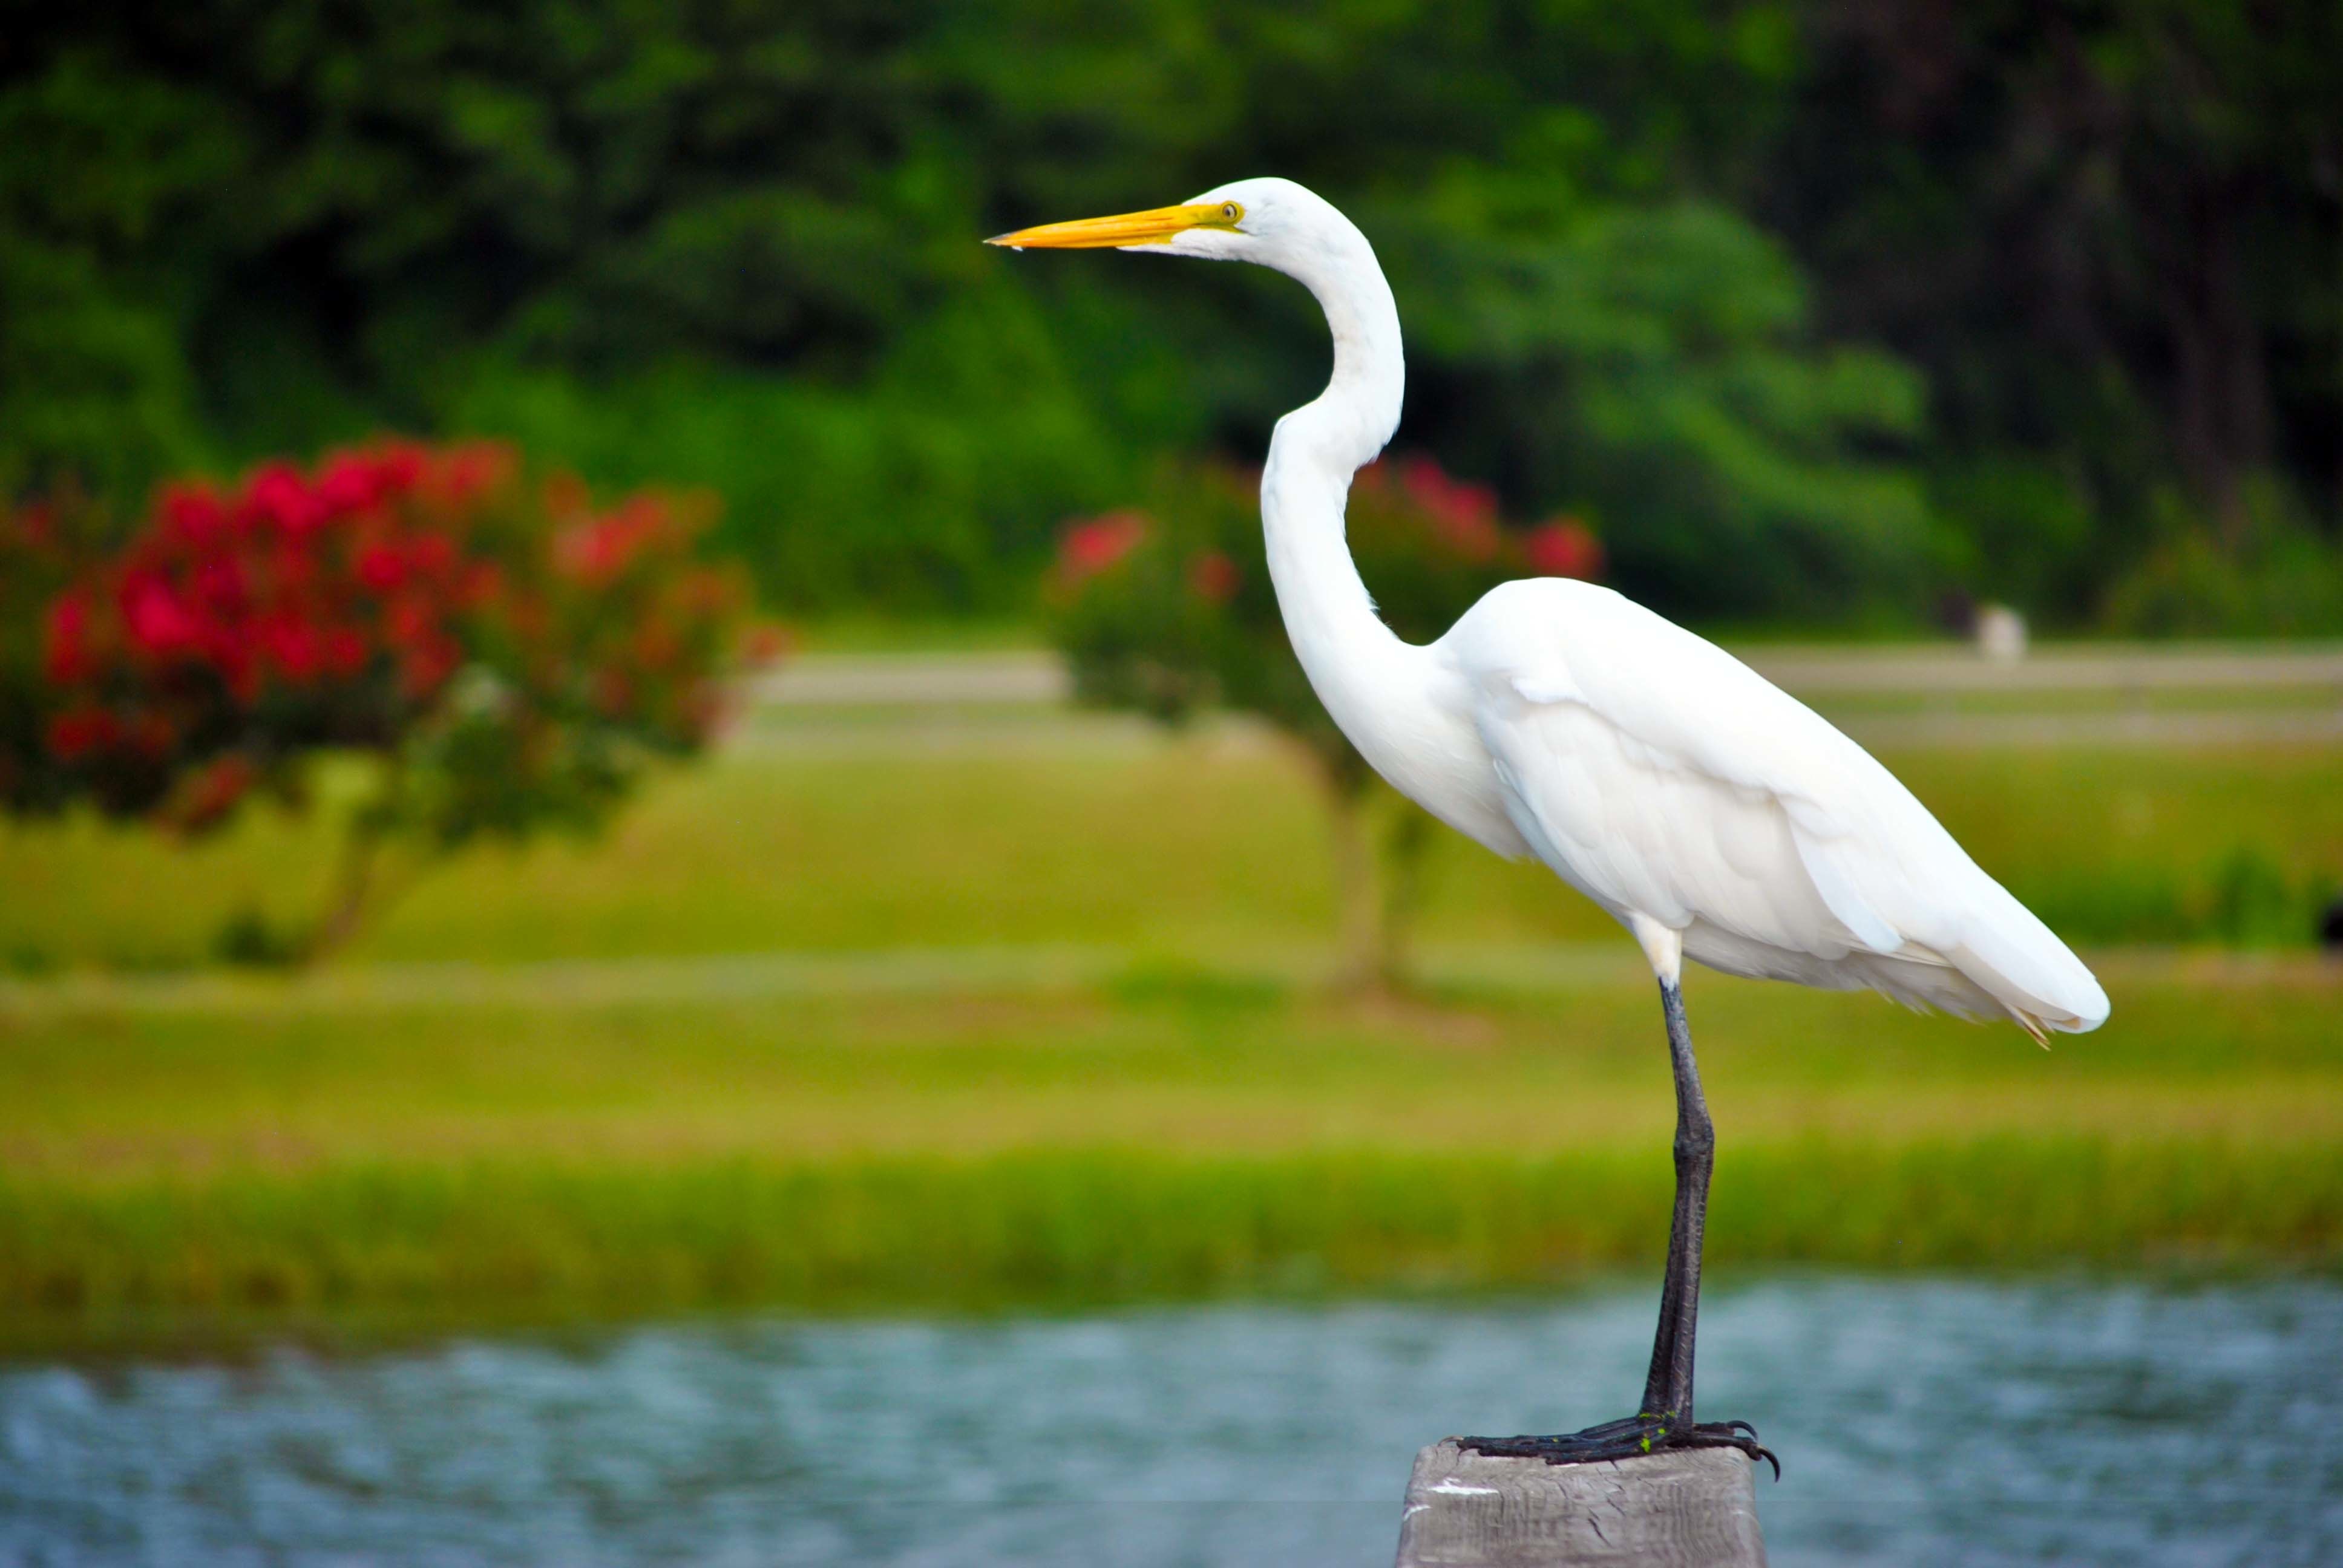
nature, bird, wildlife, beak, fauna, vertebrate, egret, heron, great egret